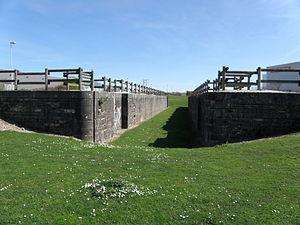
Écluse de Villebertin sur l'ancien canal de la Haute-Seine 10800 Buchères
Le canal de la Haute-Seine est un cours d'eau artificiel français traversant les départements de l'Aube et de la Marne entre la confluence de l’Aube et de la Seine, près de Romilly-sur-Seine, et Troyes.